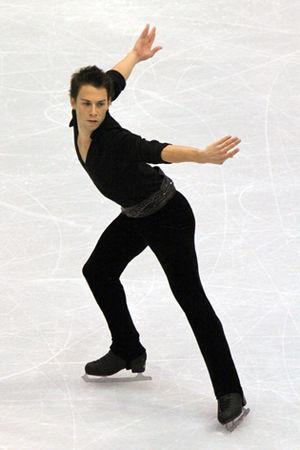
Shawn Sawyer est un patineur artistique canadien classé troisième au Canada en 2005 et 2006 derrière Jeffrey Buttle et Emanuel Sandhu. Il est renommé pour son incroyable flexibilité.